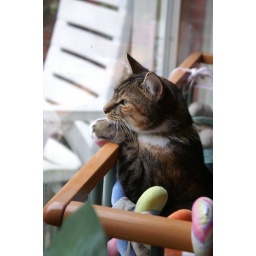
our cat in childbox looking too the birds